Wufutang station

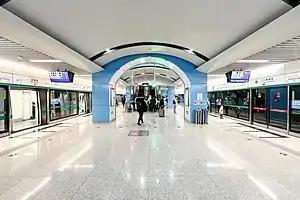
Platform

Wufutang station is a station on Line 8 of the Beijing Subway. It was opened on December 30, 2018.